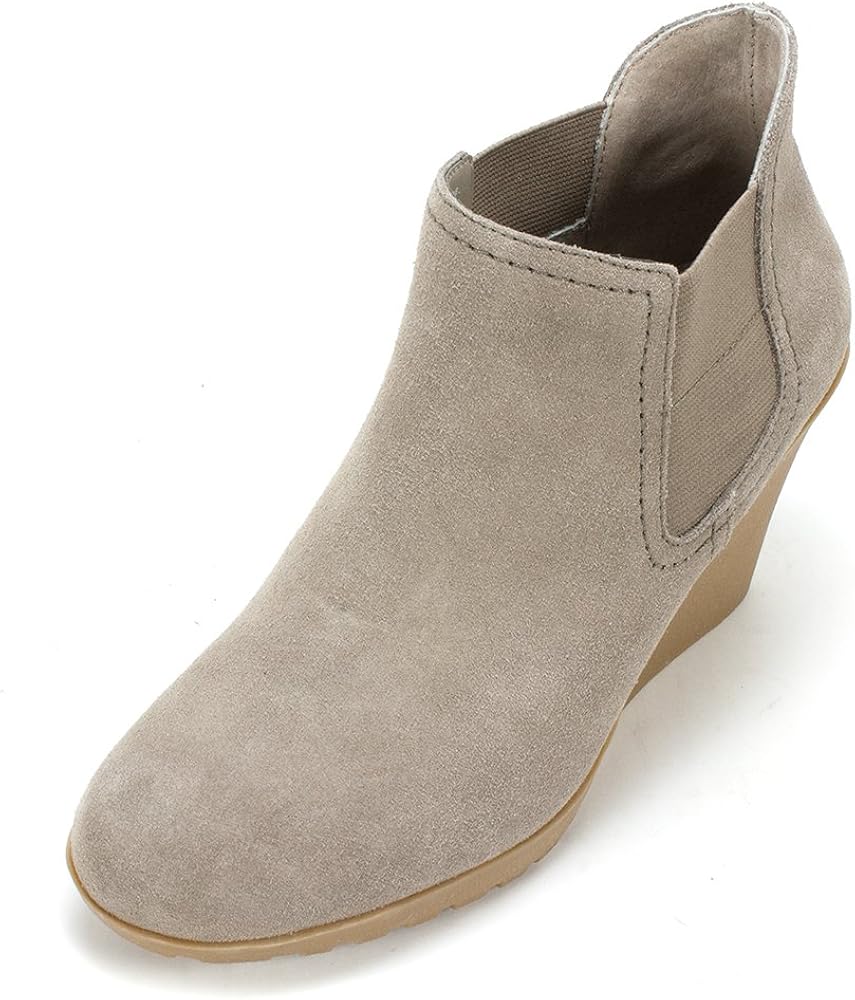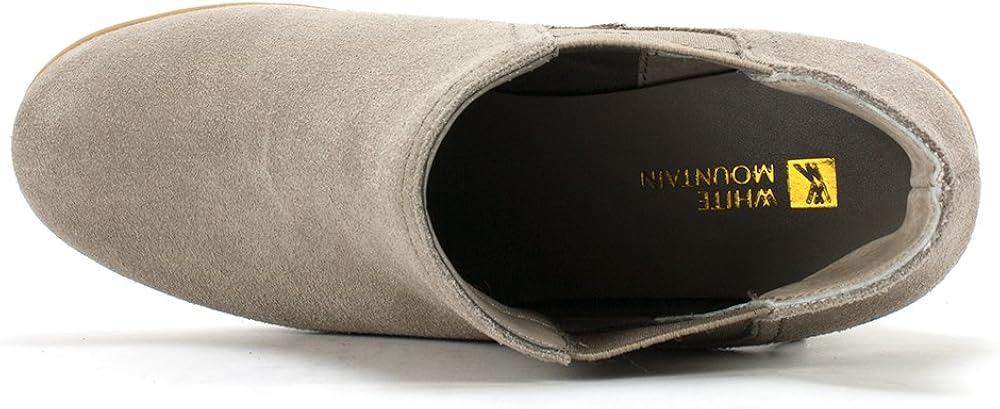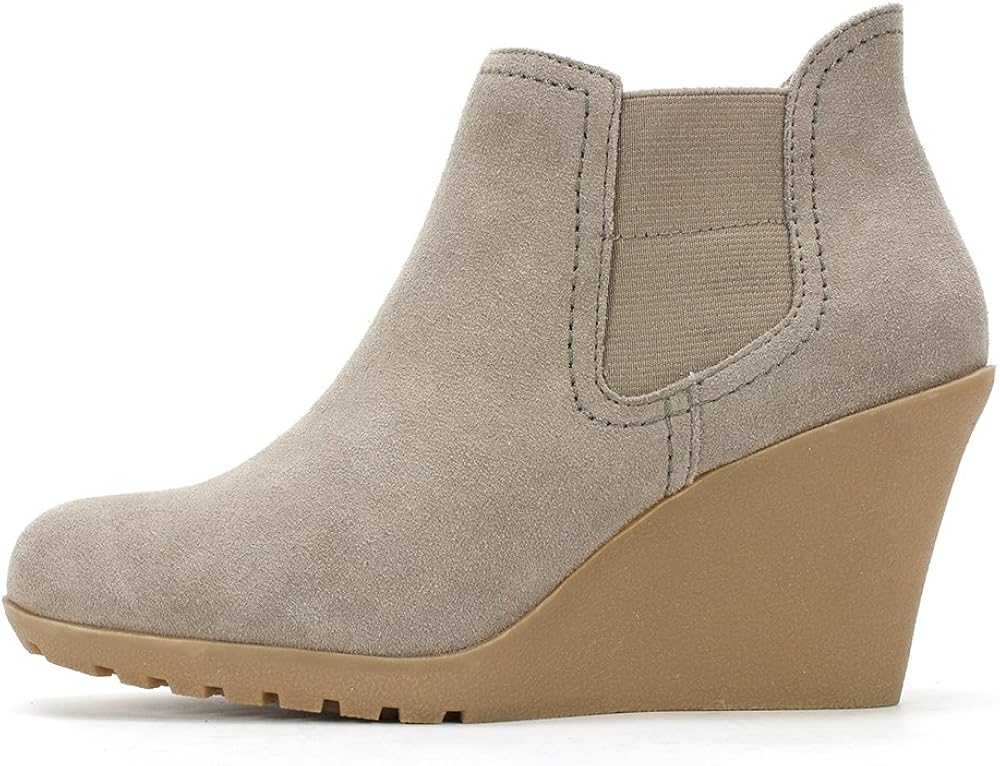
WHITE MOUNTAIN Integra' Women's Bootie
Category: AMAZON FASHION
Slip on wedge bootie with elastic panels and stitching detail. Embrace your unique sense of style in these chunky platform leather ankle boots.
Features: Leather Upper | Heel height: 3.25" | Shaft height: 3.25"